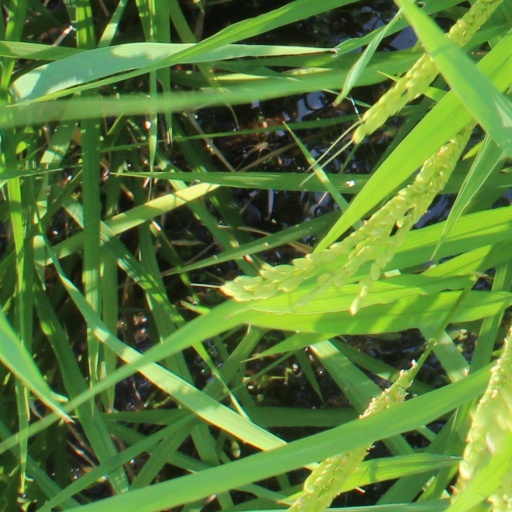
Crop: rice